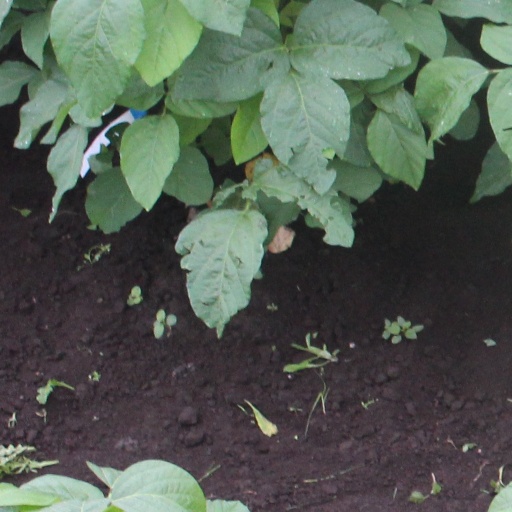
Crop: soybean